Mass–action ratio

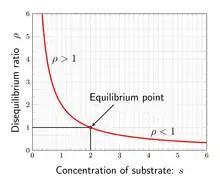
A plot of the disequilibrium ratio as a function of reactant concentration. When the ratio equals one, the reaction is at equilibrium. Product is set to 5 concentration units and the equilibrium constant is set to 2.

The thermodynamic equation of the chemical equilibrium states that